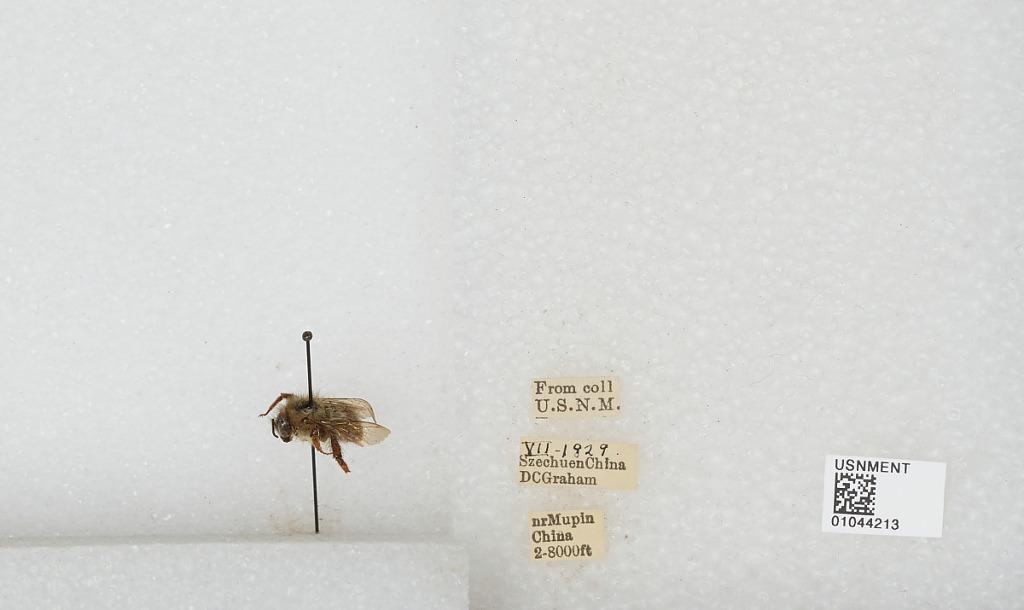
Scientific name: Bombus sp.
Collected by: D. Graham
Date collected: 1929-7-
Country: China
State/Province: Sichuan
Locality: Near Muping